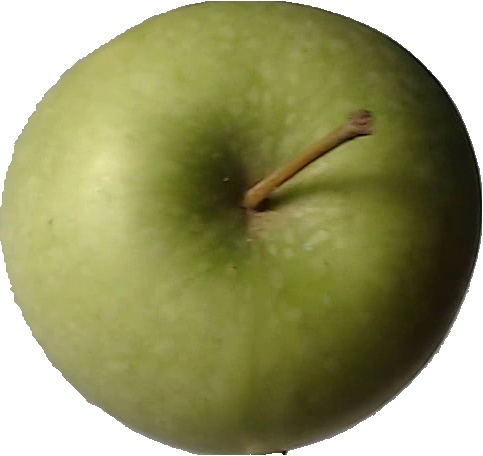
Label: apple_granny_smith_1